List of awards and nominations received by Emmerdale

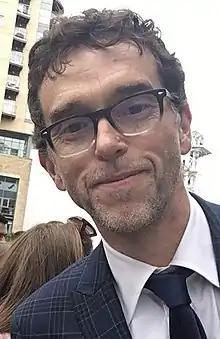
Mark Charnock (Marlon Dingle) was awarded Best Dramatic Performance in 2004 and 2022.

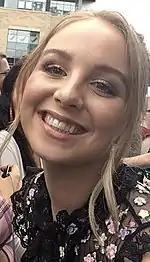
Eden Taylor-Draper (Belle Dingle) was awarded Best Young Performance in 2007 and 2013.

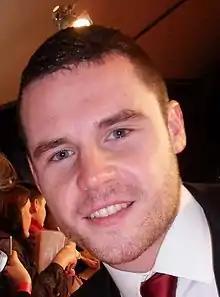
Danny Miller (Aaron Livesy) was awarded Best Actor in 2011, 2012 and 2016.

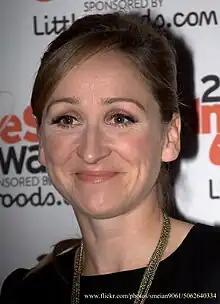
Charlotte Bellamy (Laurel Thomas) was awarded Best Actress in 2017.

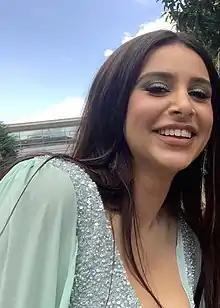
Paige Sandhu (Meena Jutla) was awarded Best Leading Performer in 2022.

The Broadcast Awards are run by "Broadcast" magazine. They recognise and reward excellence in and around the UK television programming industry.